Southern United States

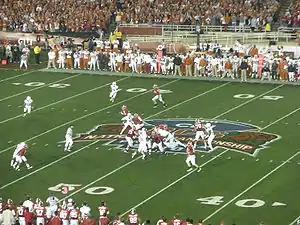
Alabama plays Texas for the 2010 BCS National Championship.

World War II marked a time of dramatic change within the South from an economic standpoint, as new industries and military bases were developed by the federal government, providing much-needed capital and infrastructure in many regions. People from all parts of the US came to the South for military training and work in the region's many bases and new industries. During and after the war millions of hard-scrabble farmers, both white and black, left agriculture for other occupations and urban jobs.